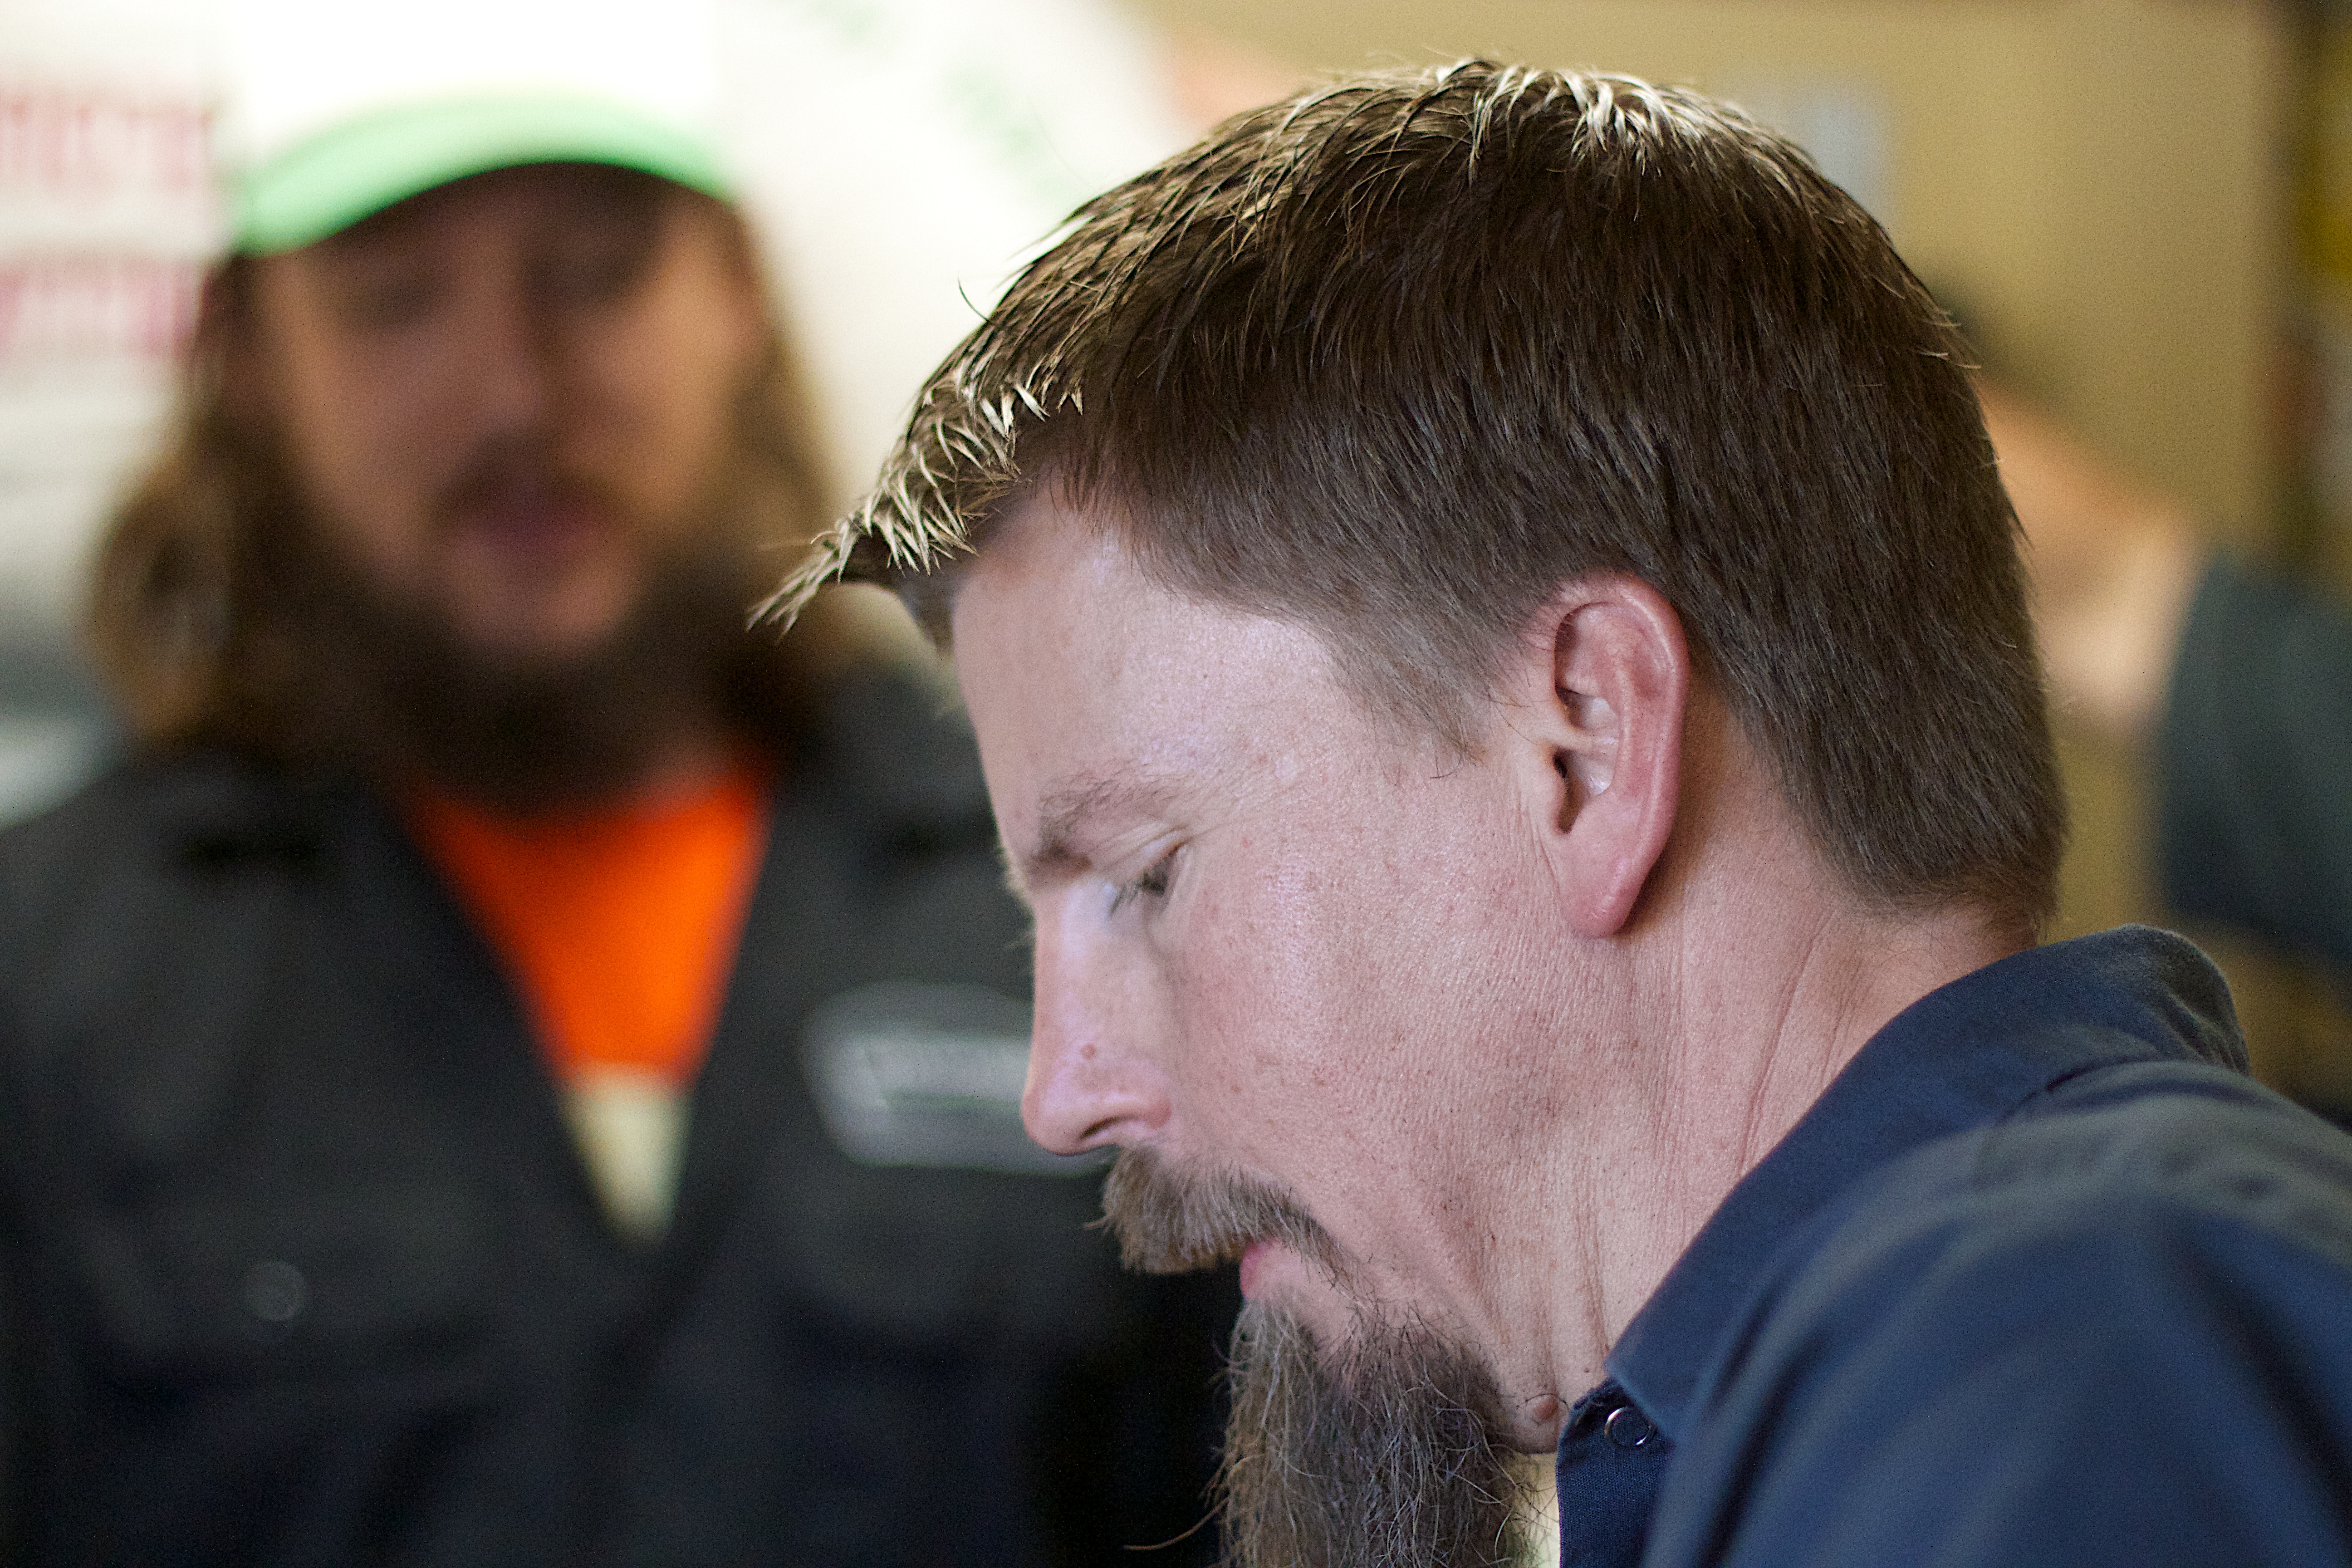
man, person, people, male, beer, senior citizen, thatbrewery, beardbrew, facial hair